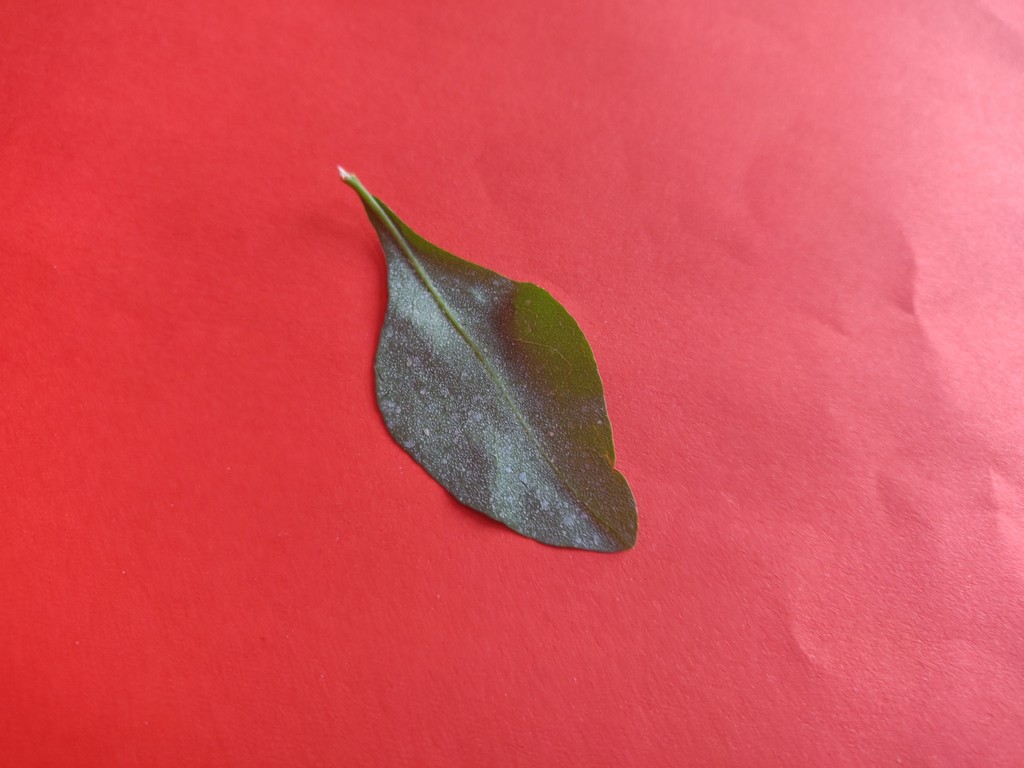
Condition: Unhealthy
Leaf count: single
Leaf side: back